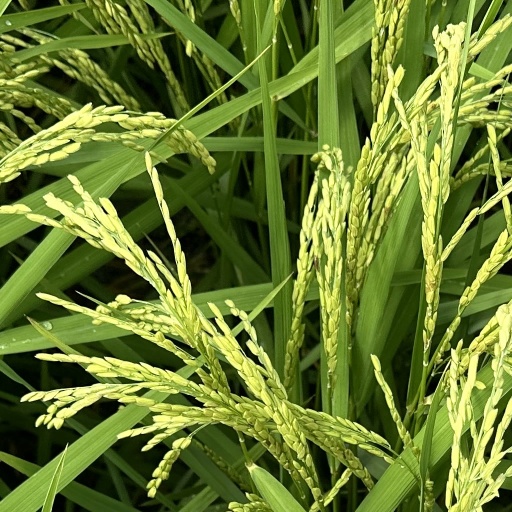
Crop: rice